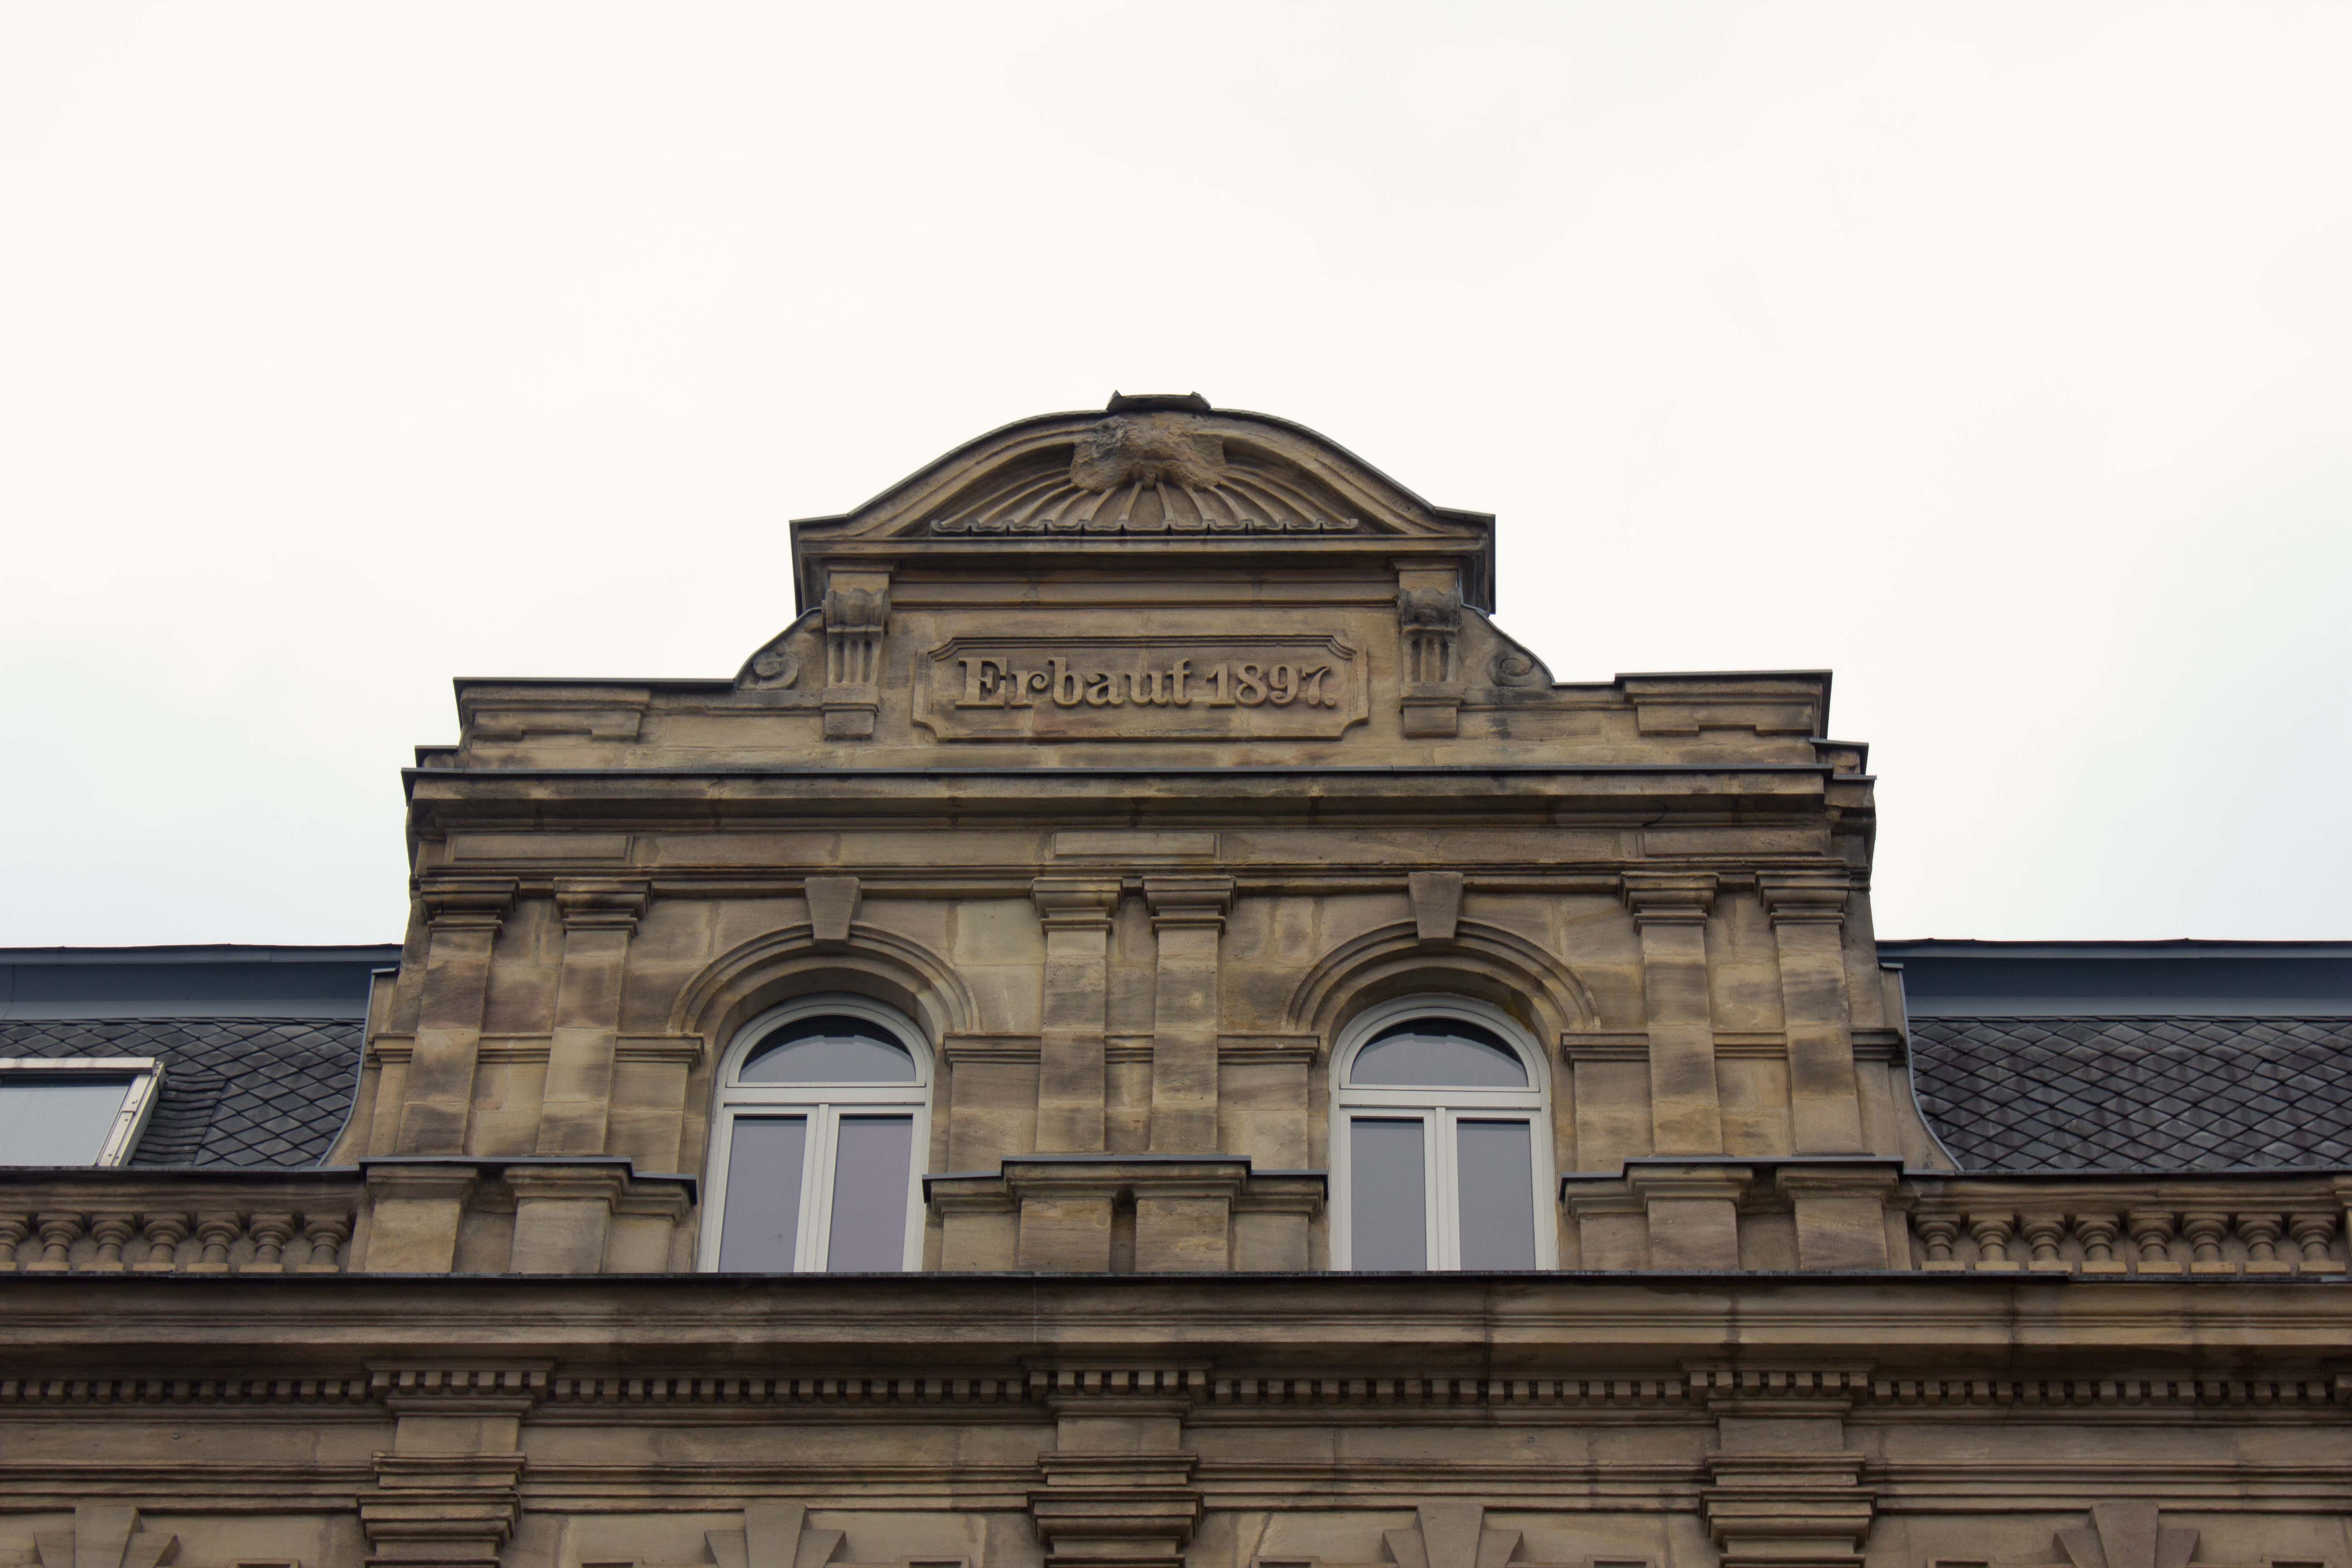
architecture, window, monument, arch, landmark, facade, old town, synagogue, real estate